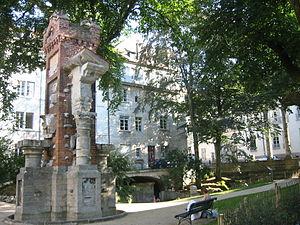
La ville de Besançon compte de nombreuses fontaines publiques, dont une majorité comporte un intérêt patrimonial et artistique conséquent. Monumentales, plus modestes, ou atypiques, elles se concentrent principalement au cœur et autour de la Boucle et de Battant, correspondant aux quartiers historiques et touristiques. Initialement allouées à la desserte populaire de l'eau avec beaucoup de structures anciennes encore bien conservées aujourd'hui, elles ont évolué à l'époque contemporaine en ayant désormais un caractère presque strictement ornemental. Si la plupart ont été distinguées par le ministère de la Culture en étant classées et que d'autres sont devenues des symboles emblématiques de la Cité à l'instar de la fontaine place de la Révolution ou plus ludiques comme celle de la promenade Chamars, toutes forment une partie majeure de la richesse architecturale et de l'identité locale. Ainsi les fontaines, par leur multitude et leur beauté additionné à la topographie, ont donné à la capitale comtoise son surnom de petite Rome.